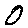
Label: 0